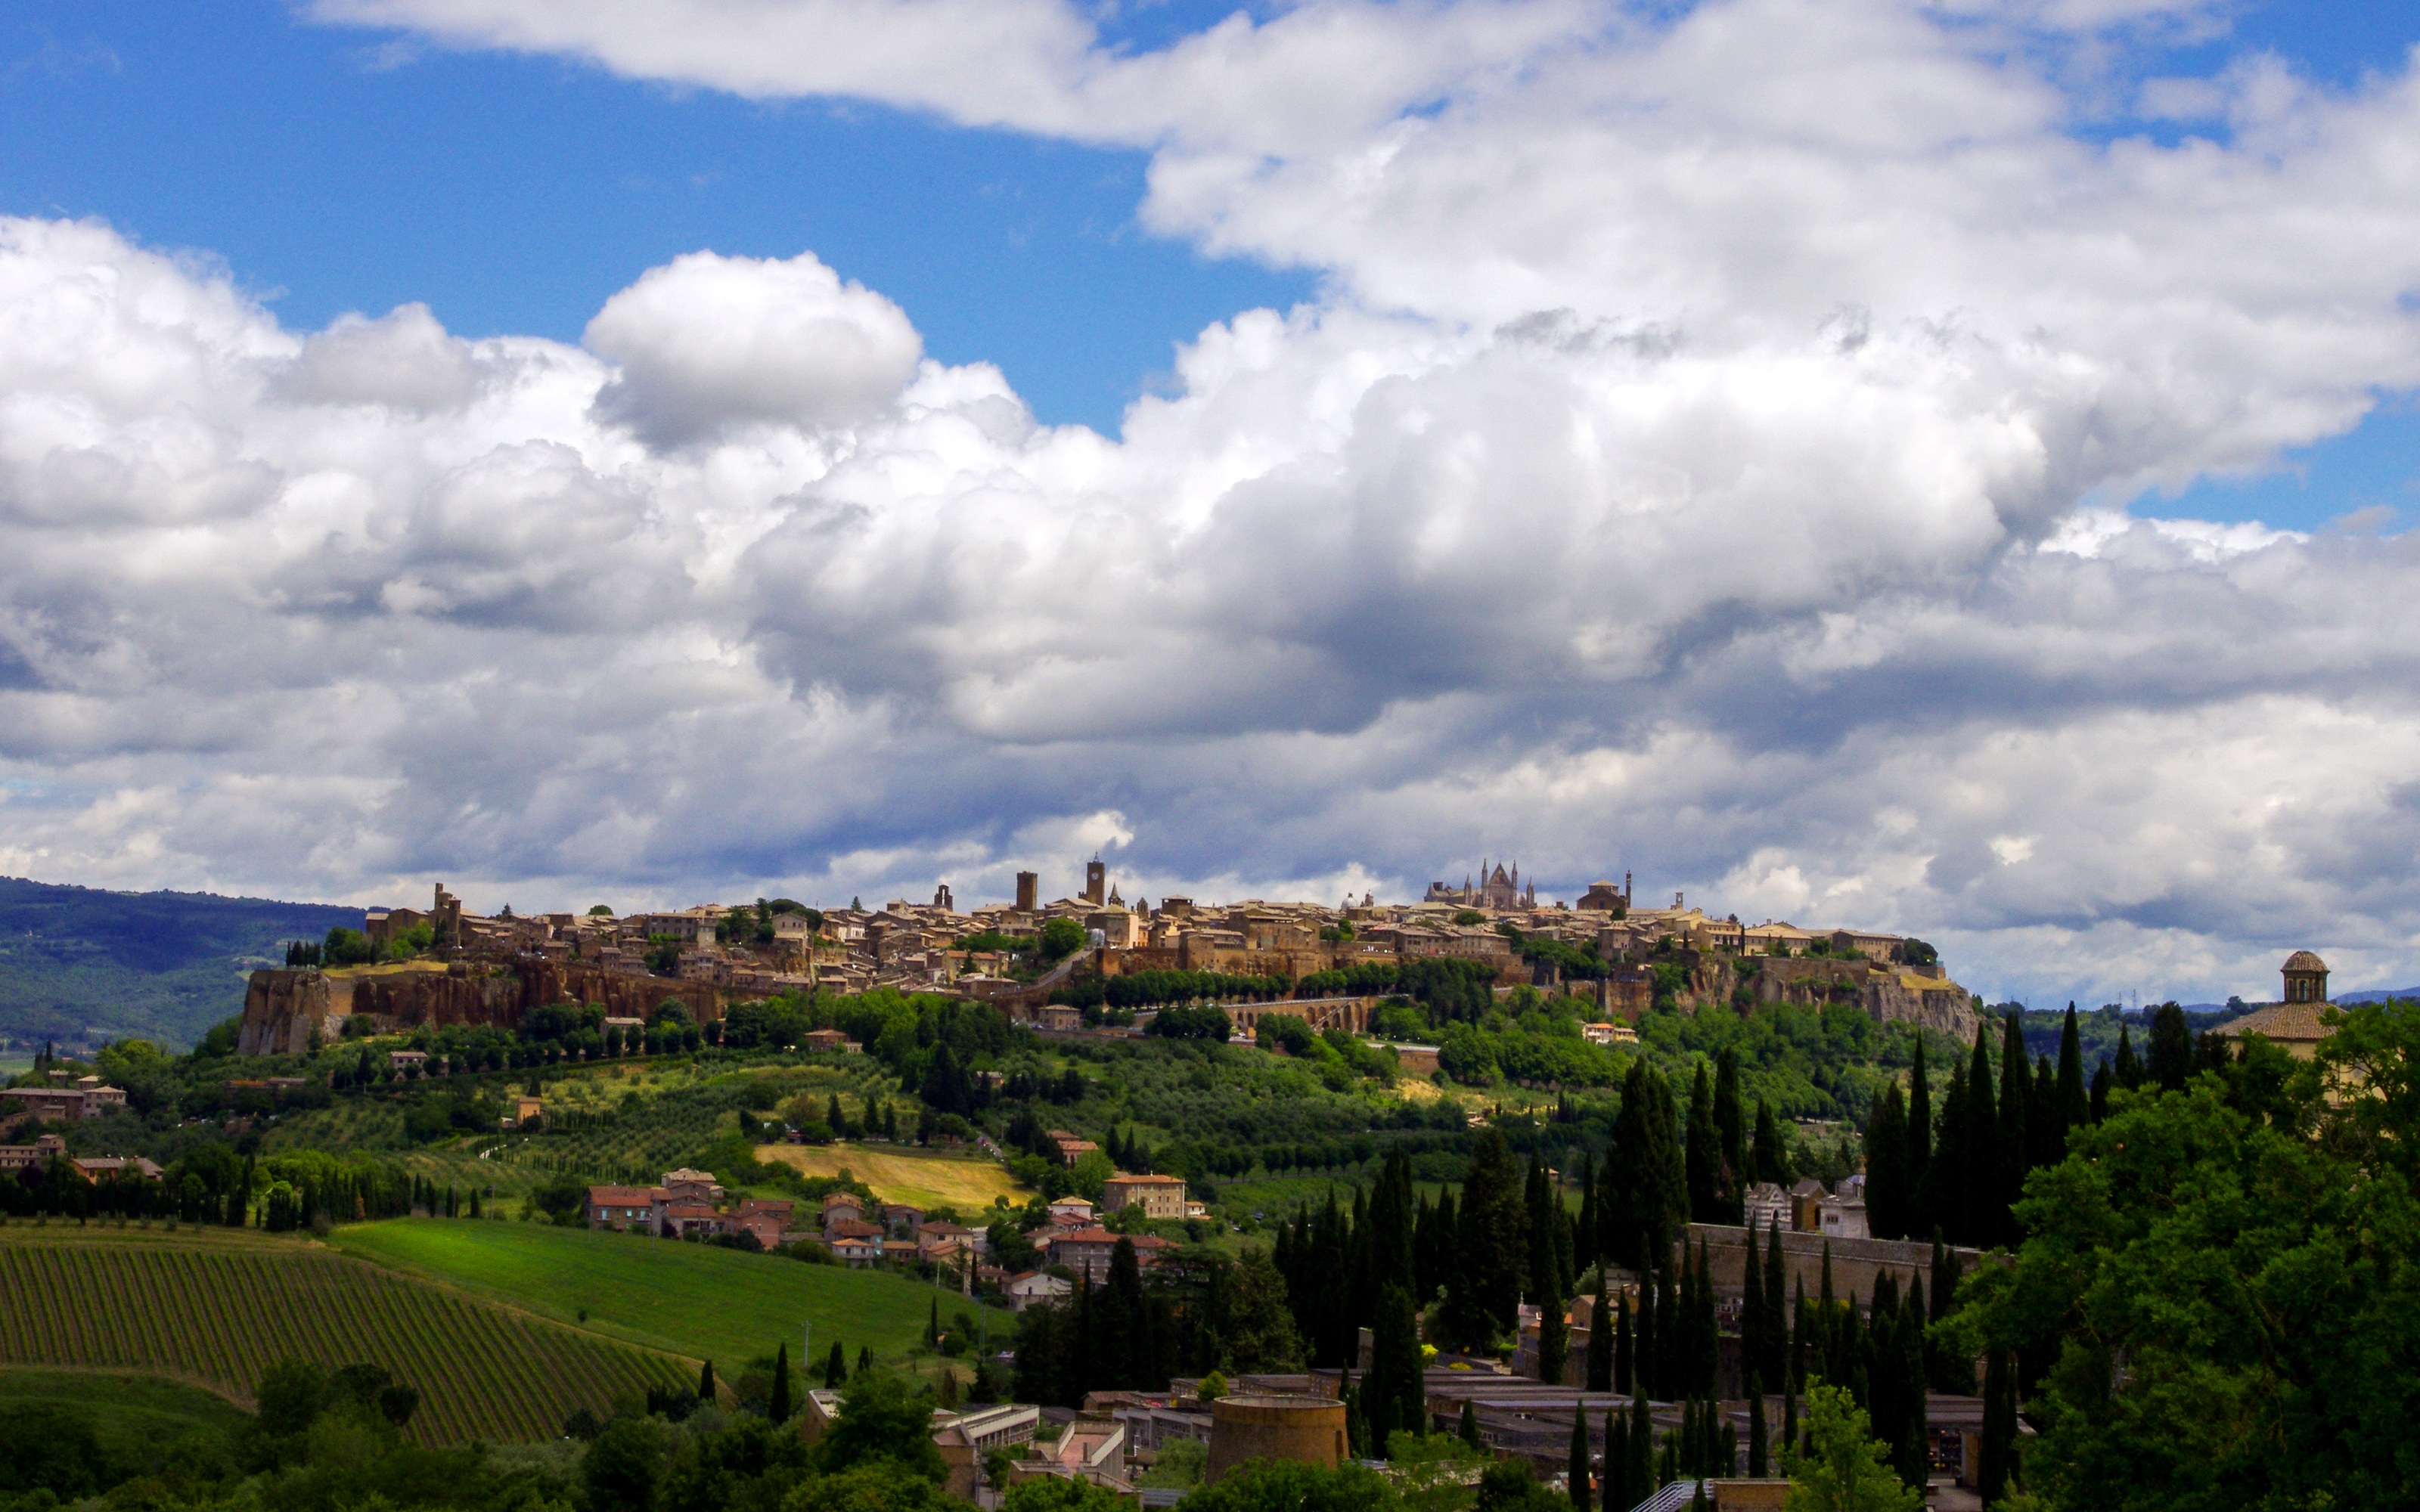
landscape, tree, horizon, mountain, cloud, sky, skyline, field, hill, town, city, monument, cityscape, panorama, suburb, italy, agriculture, tourism, plain, walls, middle ages, umbria, orvieto, rural area, aerial photography, meteorological phenomenon, medieval town, residential area, human settlement